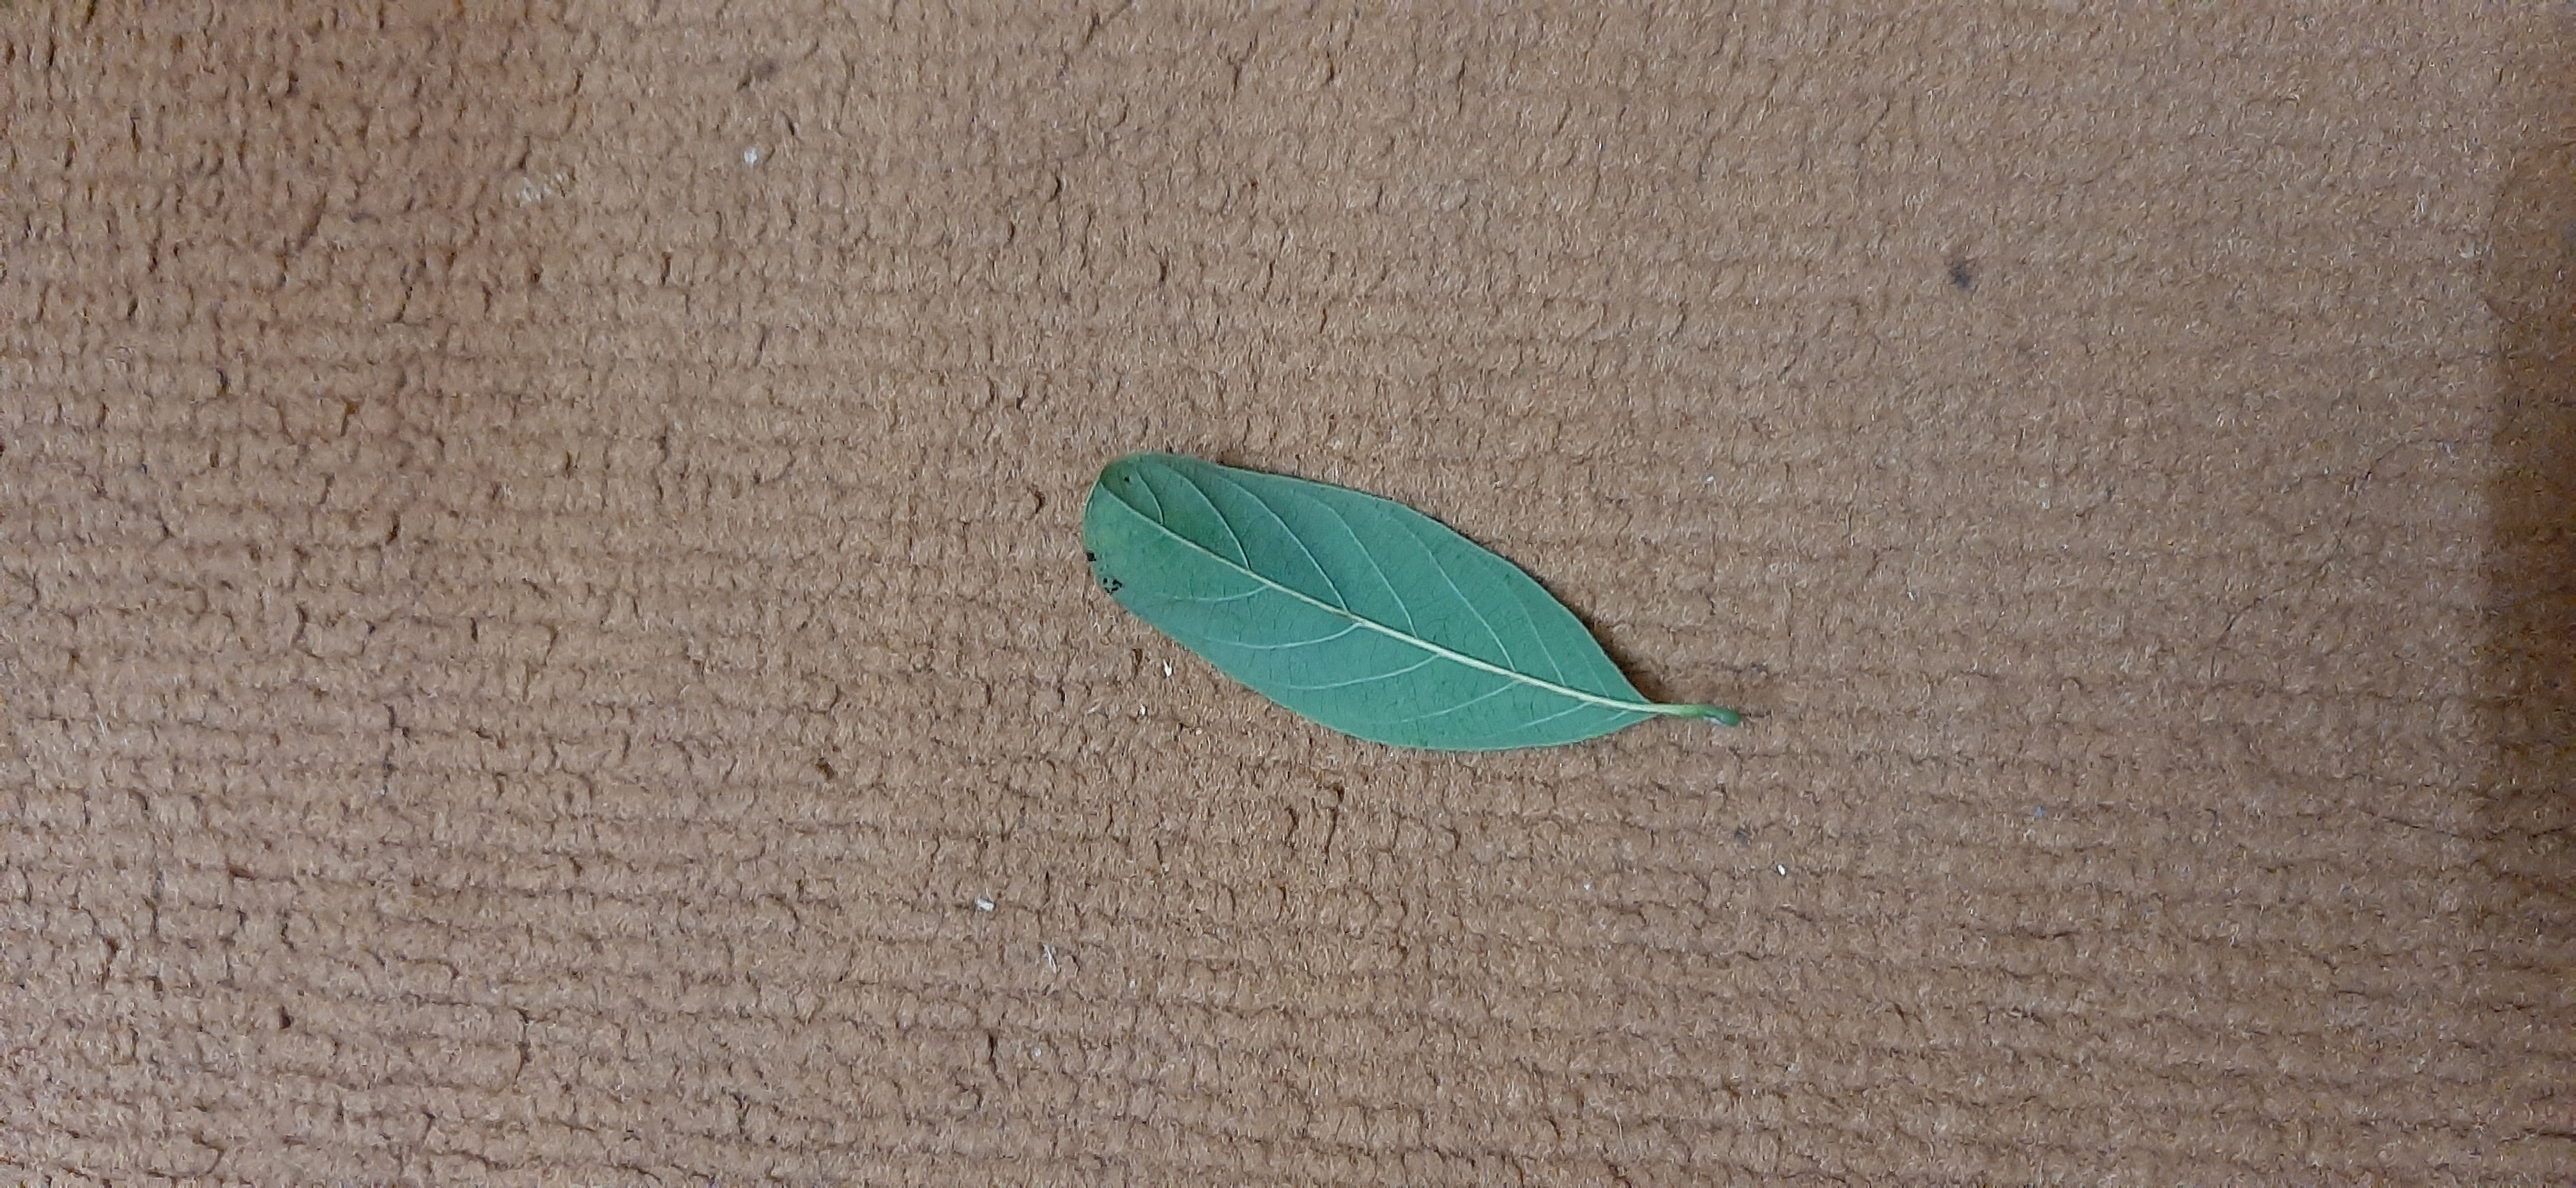
Plant: Seethapala